Question: How many people are riding on elephants?
Tambaya: Nawane adadin mutanen dake hawan giwa?
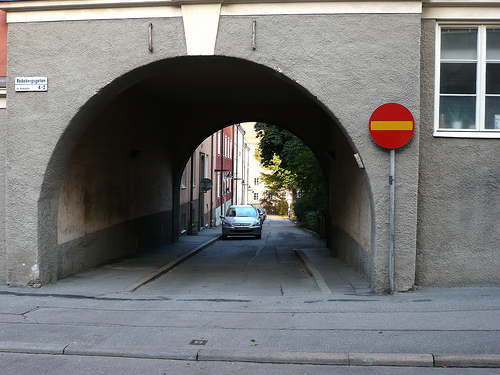
Answer: Zero.
Amsa: Sifili.